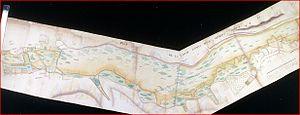
Plan aquarellé de 1757 (auteur illisible)
Pont-Noyelles est une commune française située dans le département de la Somme, en région Hauts-de-France.
Querrieu est une commune française située dans le département de la Somme, en région Hauts-de-France.
L'Hallue est une rivière picarde du département de la Somme, affluent de la Somme. Sa vallée, densément peuplée, à dominante rurale, a vu se développer au cours de l'histoire une activité meunière et textile; elle fut le théâtre d'une grande bataille en décembre 1870 entre les troupes françaises et prussiennes.